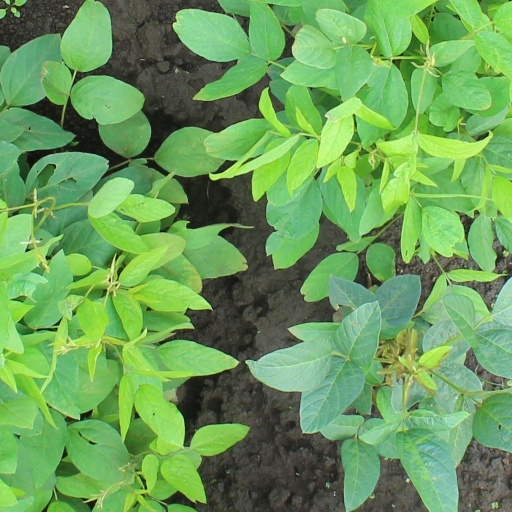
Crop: soybean